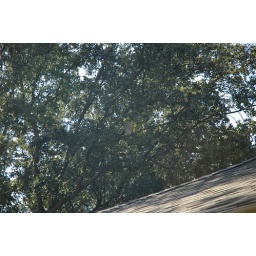
Date 12/7/2008Perched in live oak tree over neighbor's roof, with clear visibility to the birdfeeding area directly behind the camera.